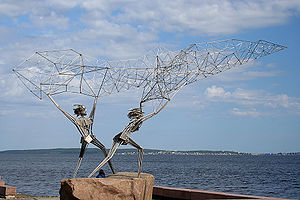
Petrosavodsk / Omegn
Statue of fiskere på Onega kajen
Petrosavodsk er hovedstaden i Republikken Karelija i den russiske føderation. Byen har 278.551 indbyggere og strækker sig over 27 km langs den vestlige bred af Onegasøen. Byen betjenes af Besovets Airport.